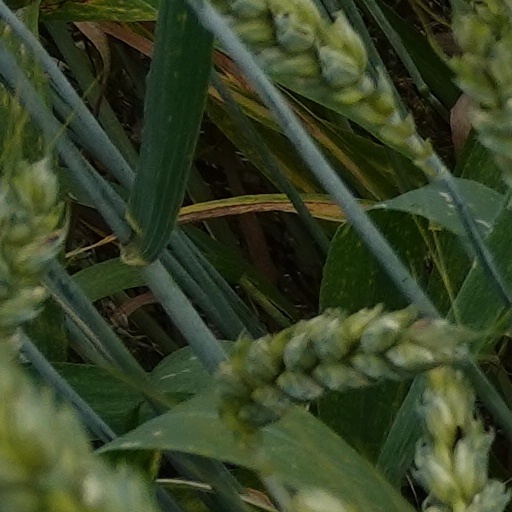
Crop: wheat